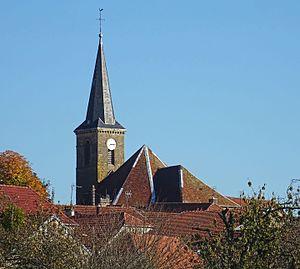
L'église de Neurey-en-Vaux.
Neurey-en-Vaux est une commune française située dans le département de la Haute-Saône, en région Bourgogne-Franche-Comté.